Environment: real
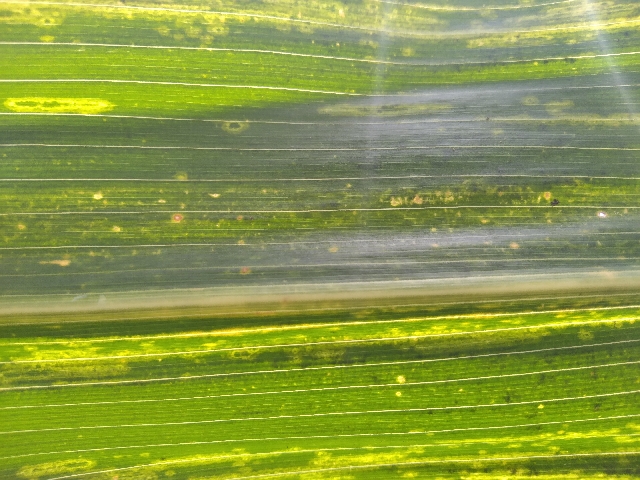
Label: lethal_necrosis